Churchill caretaker ministry

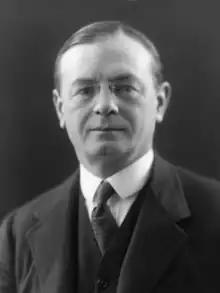
Leo Amery, Secretary of State for India and Burma

Churchill was United Kingdom's representative at the post-war Potsdam Conference when it opened on 17 July. It was a "Big Three" event with Joseph Stalin representing the Soviet Union and Harry Truman the United States. Ever since the conference was first proposed, Churchill had worried about the countries of eastern Europe, especially Poland, which had been overrun by the Red Army. He was accompanied at the sessions not only by Eden as Foreign Secretary but also by Attlee, pending the result of the general election held on 5 July. They attended nine sessions in nine days before returning to England for their election counts. After the landslide Labour victory, Attlee returned to Potsdam with Ernest Bevin as the new Foreign Secretary and there were a further five days of discussion.